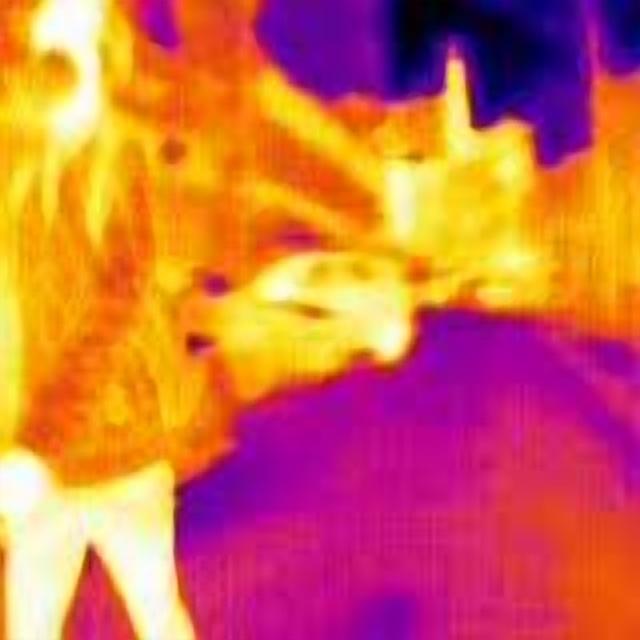
Detected objects:
label: person